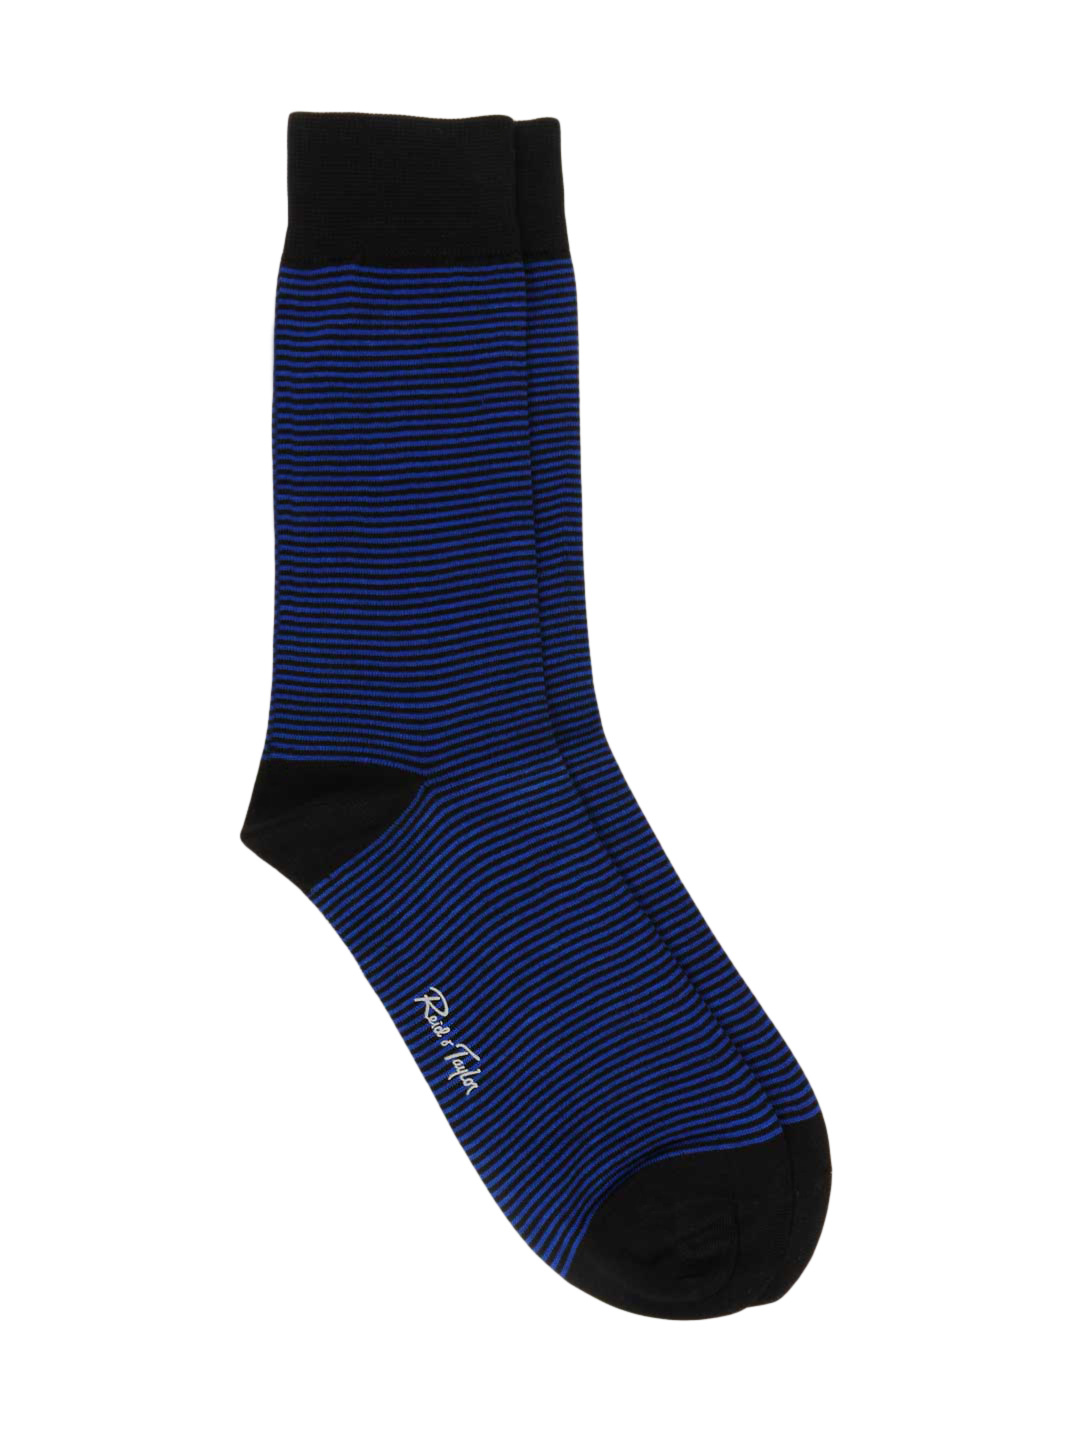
Reid & Taylor Men Blue Socks
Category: Accessories / Socks / Socks
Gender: Men
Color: Blue
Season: Summer 2016
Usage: Casual